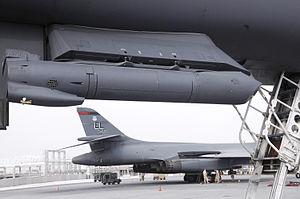
En optronique militaire, l’« imagerie infrarouge frontale » est une technique permettant de visualiser son environnement sans utiliser la lumière visible mais les rayons infrarouges. On peut ainsi détecter les sources de chaleur, et « voir » même la nuit.
Une nacelle ou pod est un équipement aéroporté habituellement ancré à un point d'emport et ajoutant des fonctions au système d'armes d’un avion militaire. Les réservoirs largables n’entrent généralement pas dans cette catégorie.